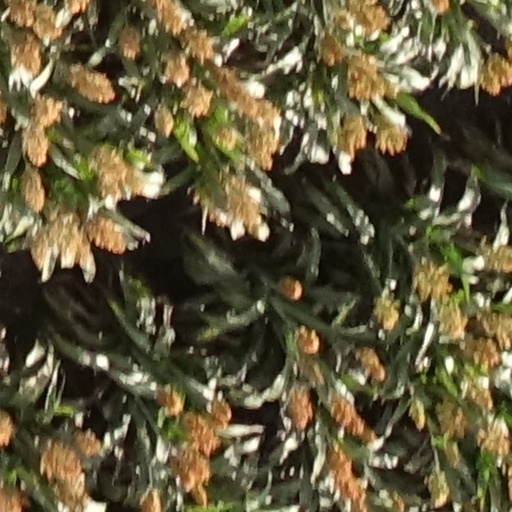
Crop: sorghum